Eugenio Oliva

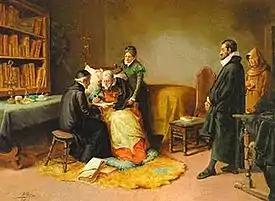
The Last Moments of Cervantes; inscribing a copy of Don Quixote for the Count of Lemos.

While there, he sent numerous works back to Spain (as required); mostly on Biblical and Classical themes. He also visited Venice and Naples, doing paintings on lighter subjects. After four years, he received his qualifications and was awarded second place at the National Exhibition of 1884 for his painting of Miguel de Cervantes.